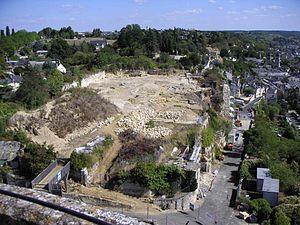
Ce tableau présente la liste de tous les monuments historiques classés ou inscrits dans la ville de Chinon, Indre-et-Loire, en France.